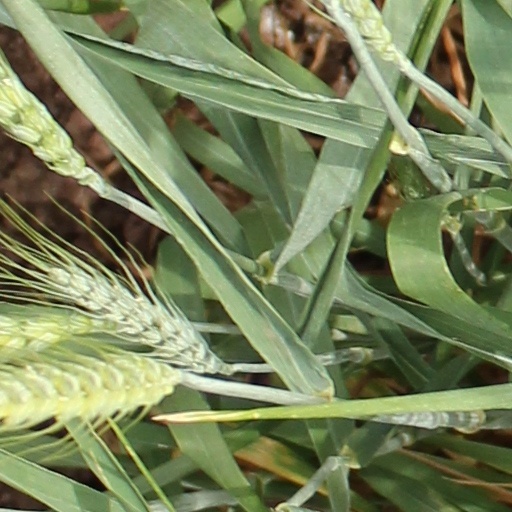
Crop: wheat